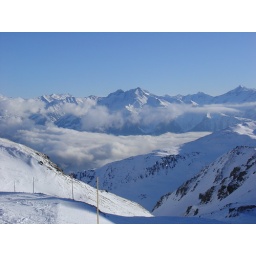
It may be dark and dim in the valley beneath all that cloud but it's bright clear up here!